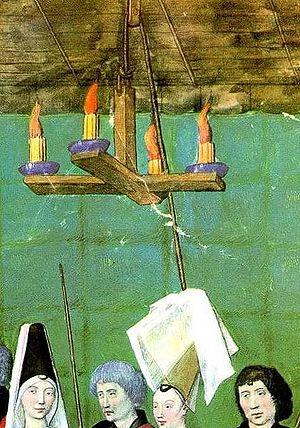
Un lustre est un luminaire décoratif suspendu au plafond. Il est souvent constitué de nombreux prismes et pendeloques en cristal qui réfractent la lumière sur l'ensemble de la pièce et en augmentent la clarté.